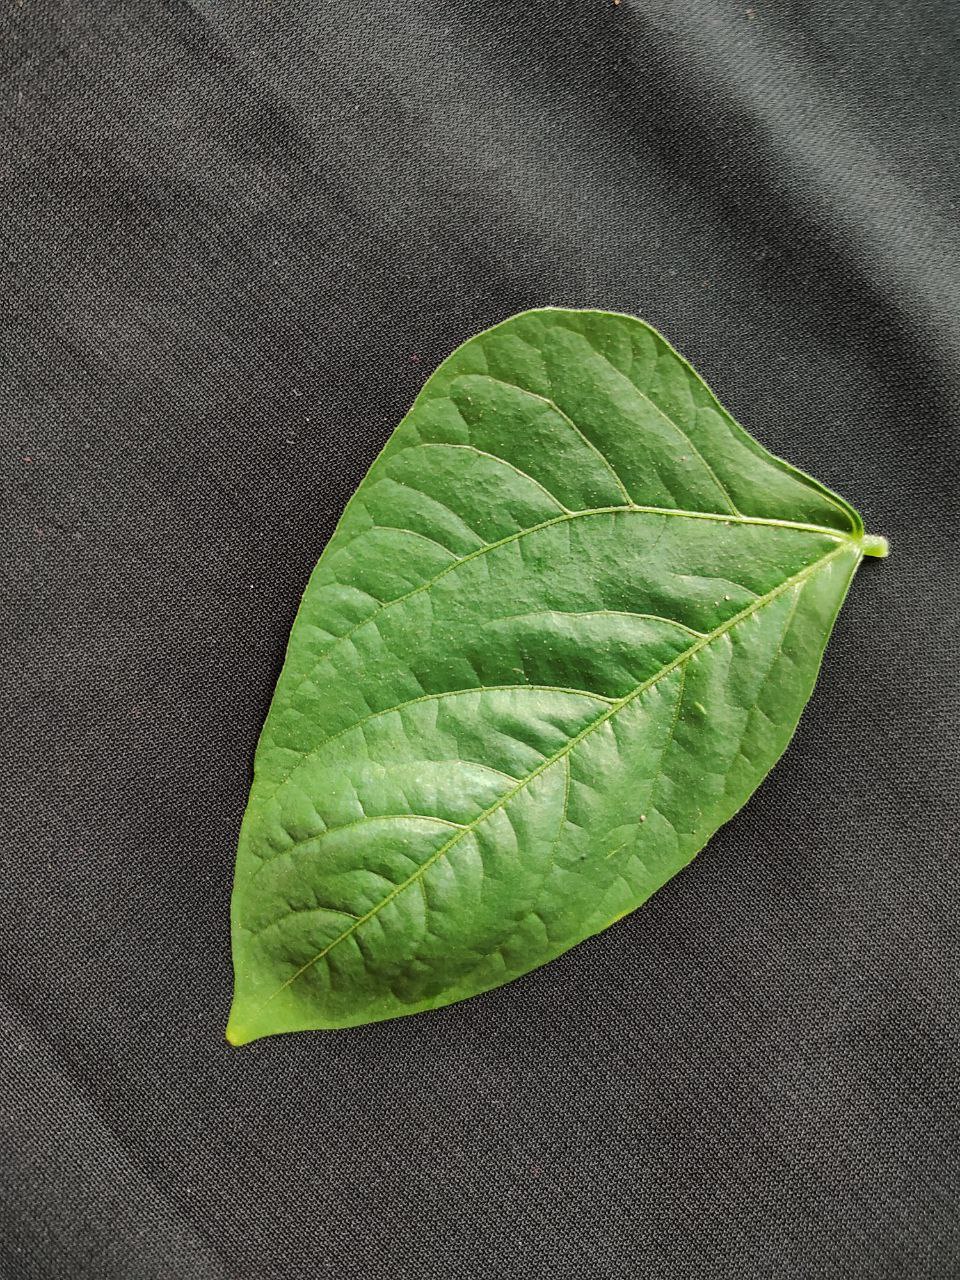
Crop: cowpea
Leaf condition: Fresh Leaf